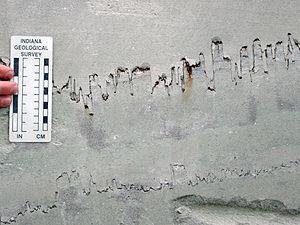
Les stylolithes ou stylolites sont des surfaces en dents de scie le long desquelles la matière minérale a été éliminée par dissolution sous pression, dans un processus qui diminue le volume total de la roche.